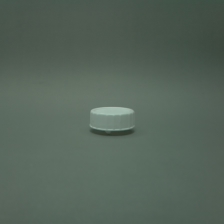
Color: white/transparent
Cap type: standard cap